Women in the Islamic Consultative Assembly

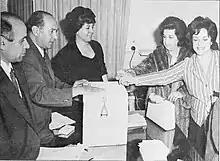
Women vote for the first time in Iran, 1963

With the passage of the election law in the first term of the National Assembly of Iran in 1906, the first group to be barred from voting, as well as barred from being candidate and being elected, was women. Hamedan representative "Mohammad Taghi Vakil al-Ruaya" was the only representative who objected to the ban on women's suffrage in second term of the National Assembly of Iran.